Lichfield Canal Aqueduct

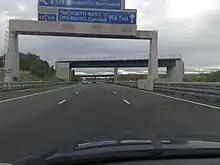
The Lichfield Canal Aqueduct viewed from the Northbound M6 Toll

The Lichfield Canal Aqueduct is a potentially navigable aqueduct over the M6 Toll Motorway, just to the west of Lichfield and north of Birmingham, England. The aqueduct is un-watered; it was constructed at the same time as the motorway in anticipation of the restoration of the Lichfield Canal.